Jonu station

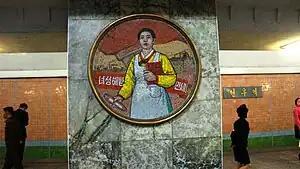
Mosaic at the Jonu metro station, "Long live women's liberation!"

Jŏnu station is a station on Chŏllima Line of the Pyongyang Metro. It is located a short distance from Chonsung station.